Wolston House

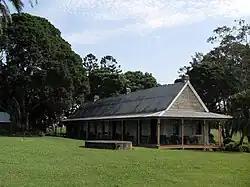
Wolston House, from east, 2009

Wolston House is a heritage-listed museum and former homestead at 223 Grindle Road, Wacol, City of Brisbane, Queensland, Australia. It was built from 1852 to 1860s. It was added to the Queensland Heritage Register on 21 October 1992. It is now a historic house museum operated by the National Trust of Queensland.